Answer in natural language. Which object is closer to the camera taking this photo, blue rectangle wall decor or white color dining table? Choose between the following options: white color dining table or blue rectangle wall decor
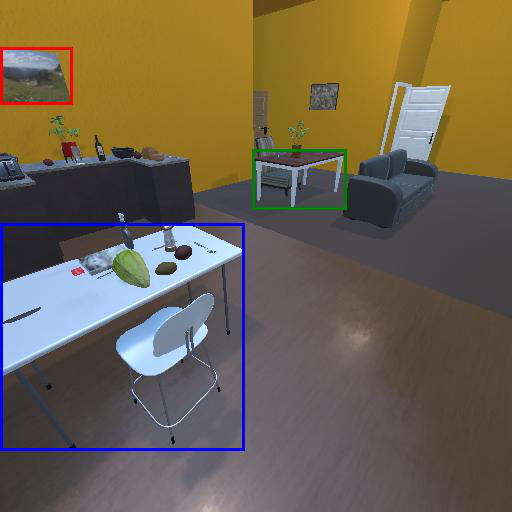
<answer>white color dining table</answer>